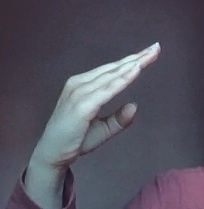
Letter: jeem